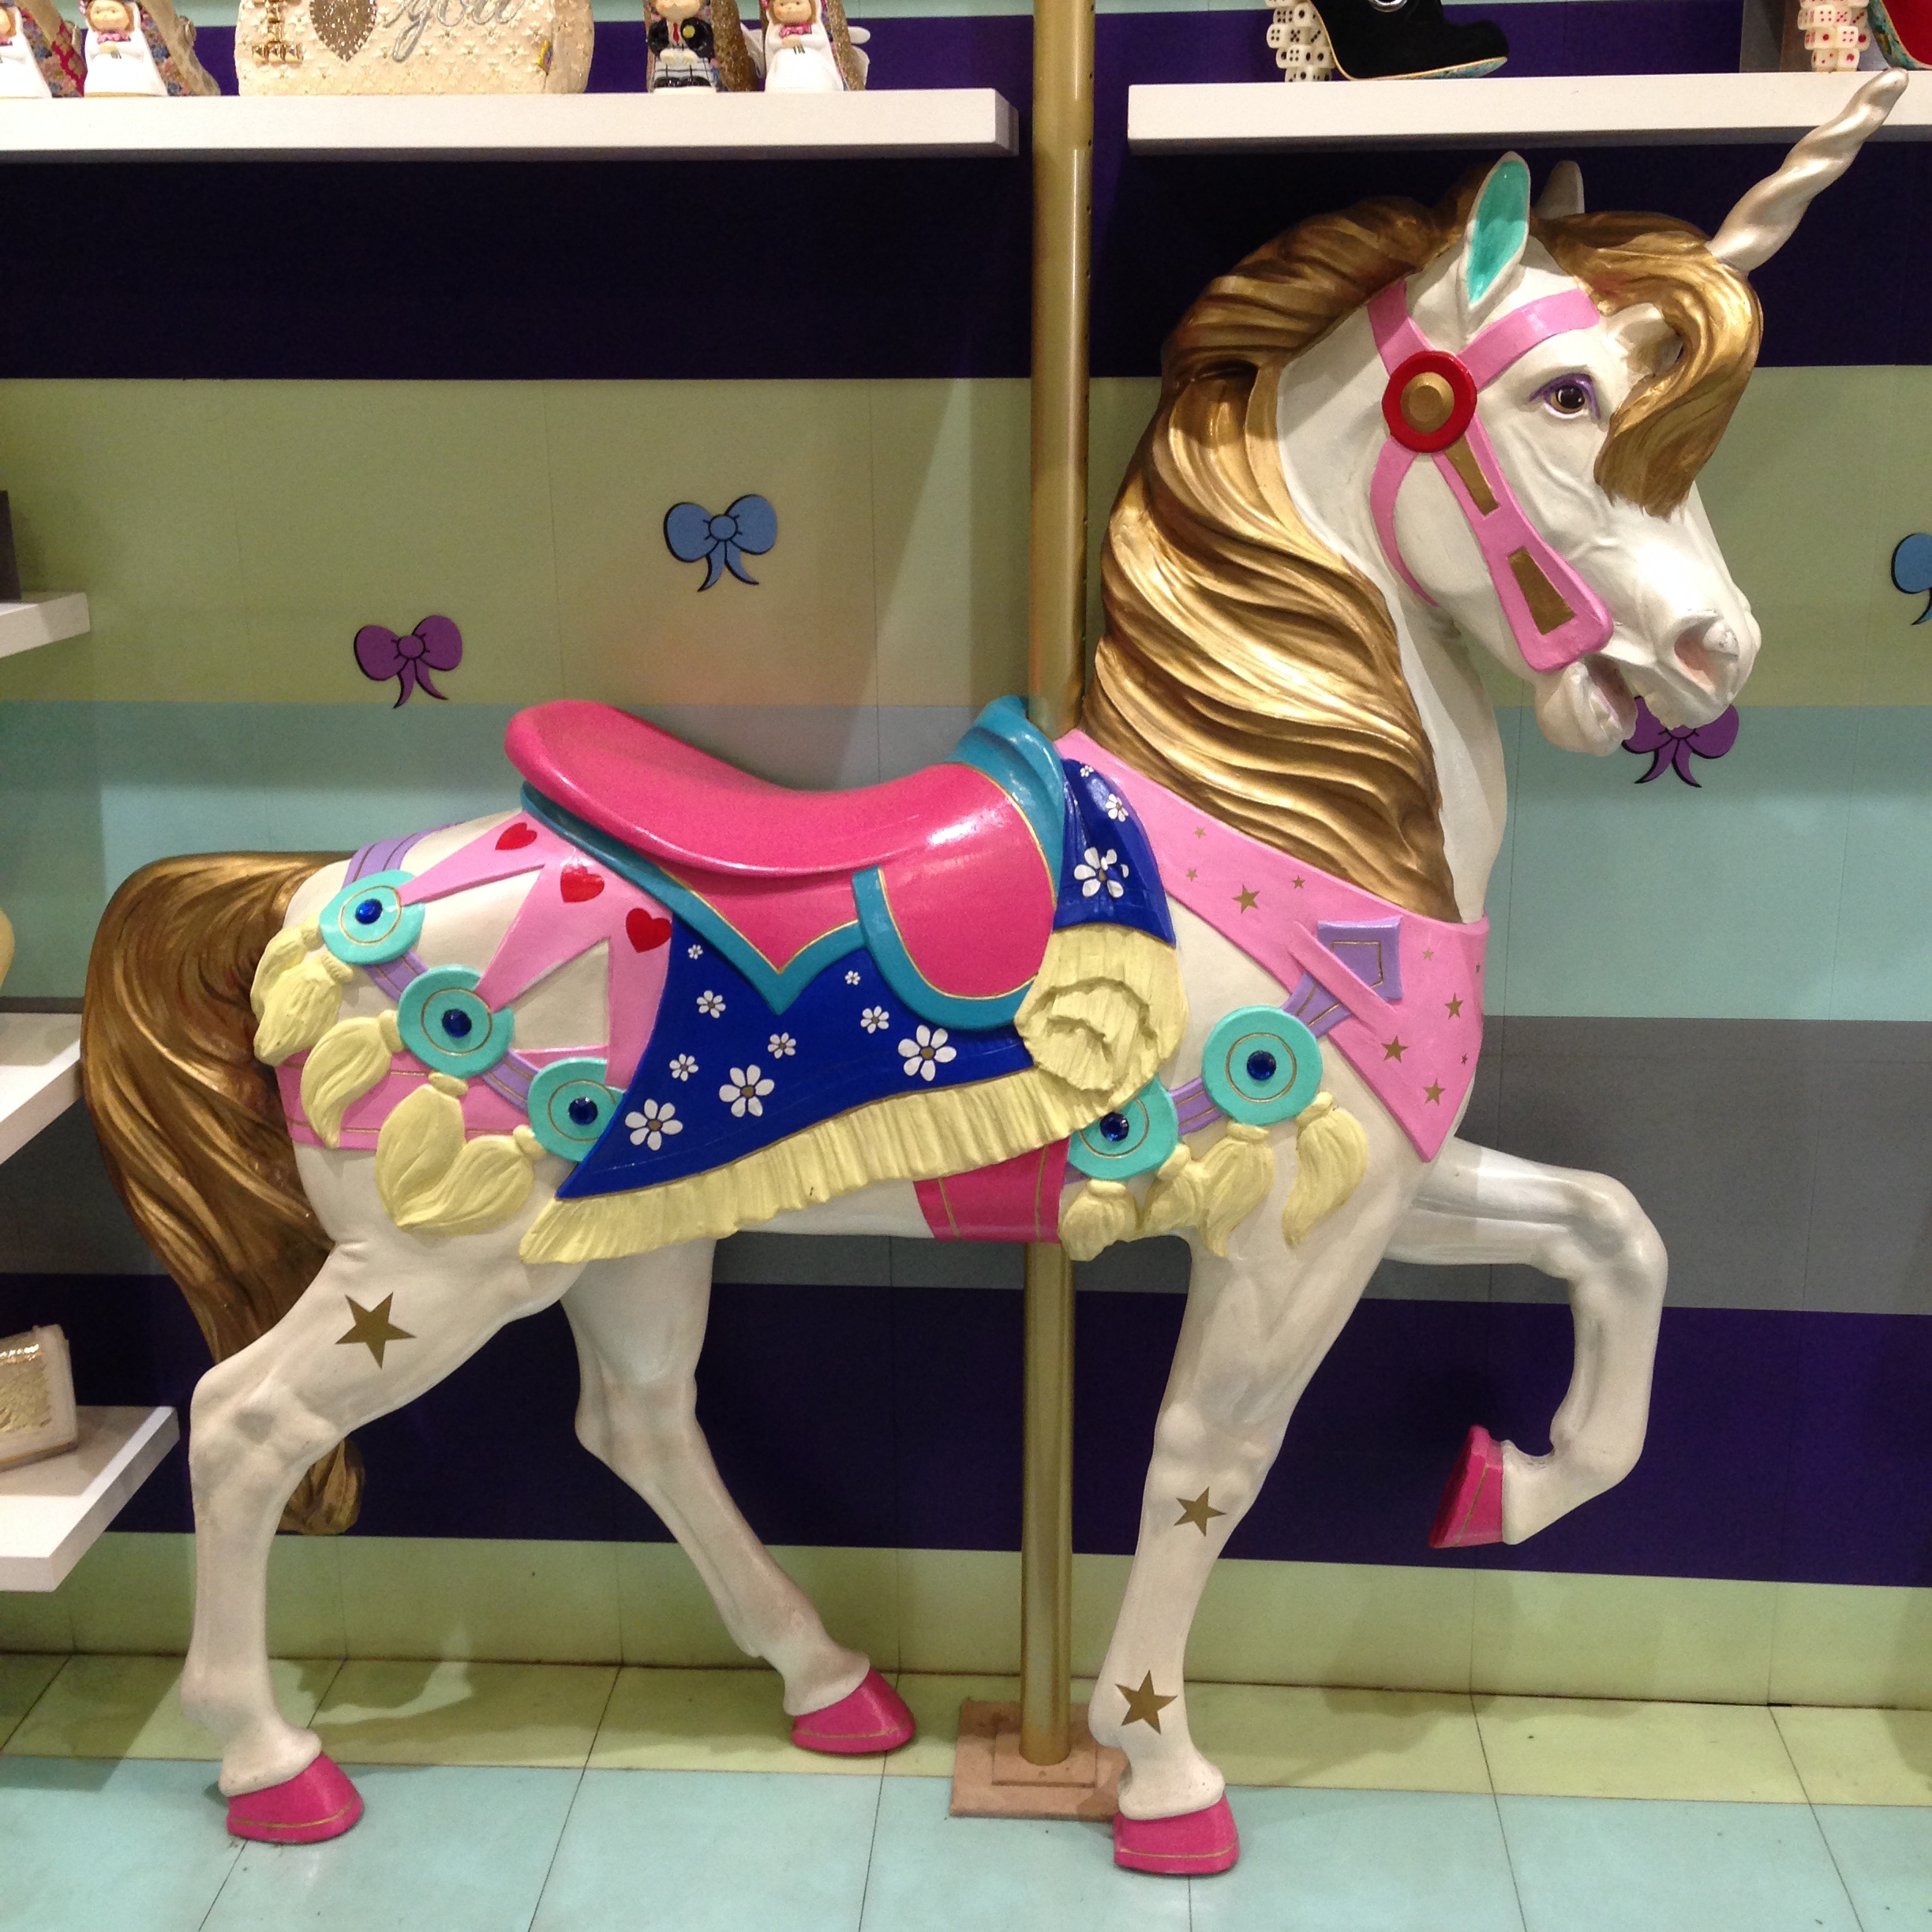
recreation, decoration, amusement park, park, carousel, colorful, deco, decorative, fair, unicorn, kitsch, cheesy, amusement ride, outdoor recreation